1st Alabama Infantry Regiment

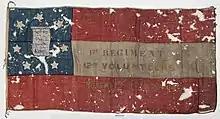
1st Alabama Infantry flag

The 1st Alabama Infantry Regiment was a Confederate volunteer infantry unit from the state of Alabama during the American Civil War.